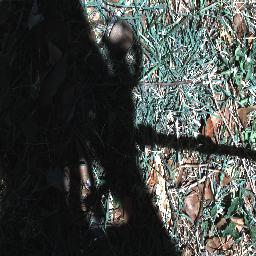
Label: negative